Swamithope Pathi

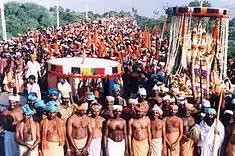
The Great Masi Procession' from Nagercoil to Swamithope.

The most important festival is Ayya Vaikunda Avataram, or Vaikunda Jayanthi, the day on which Lord Vaikundar incarnated from the sea at Tiruchendur. Though many worship centres, including other Pathis, conduct celebrations during this festival, it is considered sacred to visit Swamithoppe on this day. So on this day, Swamithoppe will get populated with the nationwide Ayyavazhi followers.